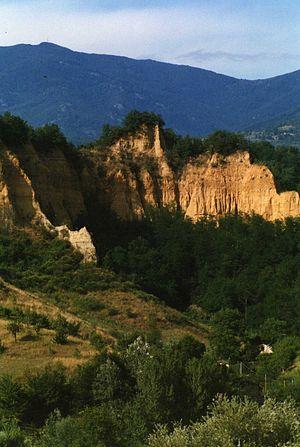
Les Balze di Faella sont situés près de la ville du même nom, dans la province d’Arezzo.